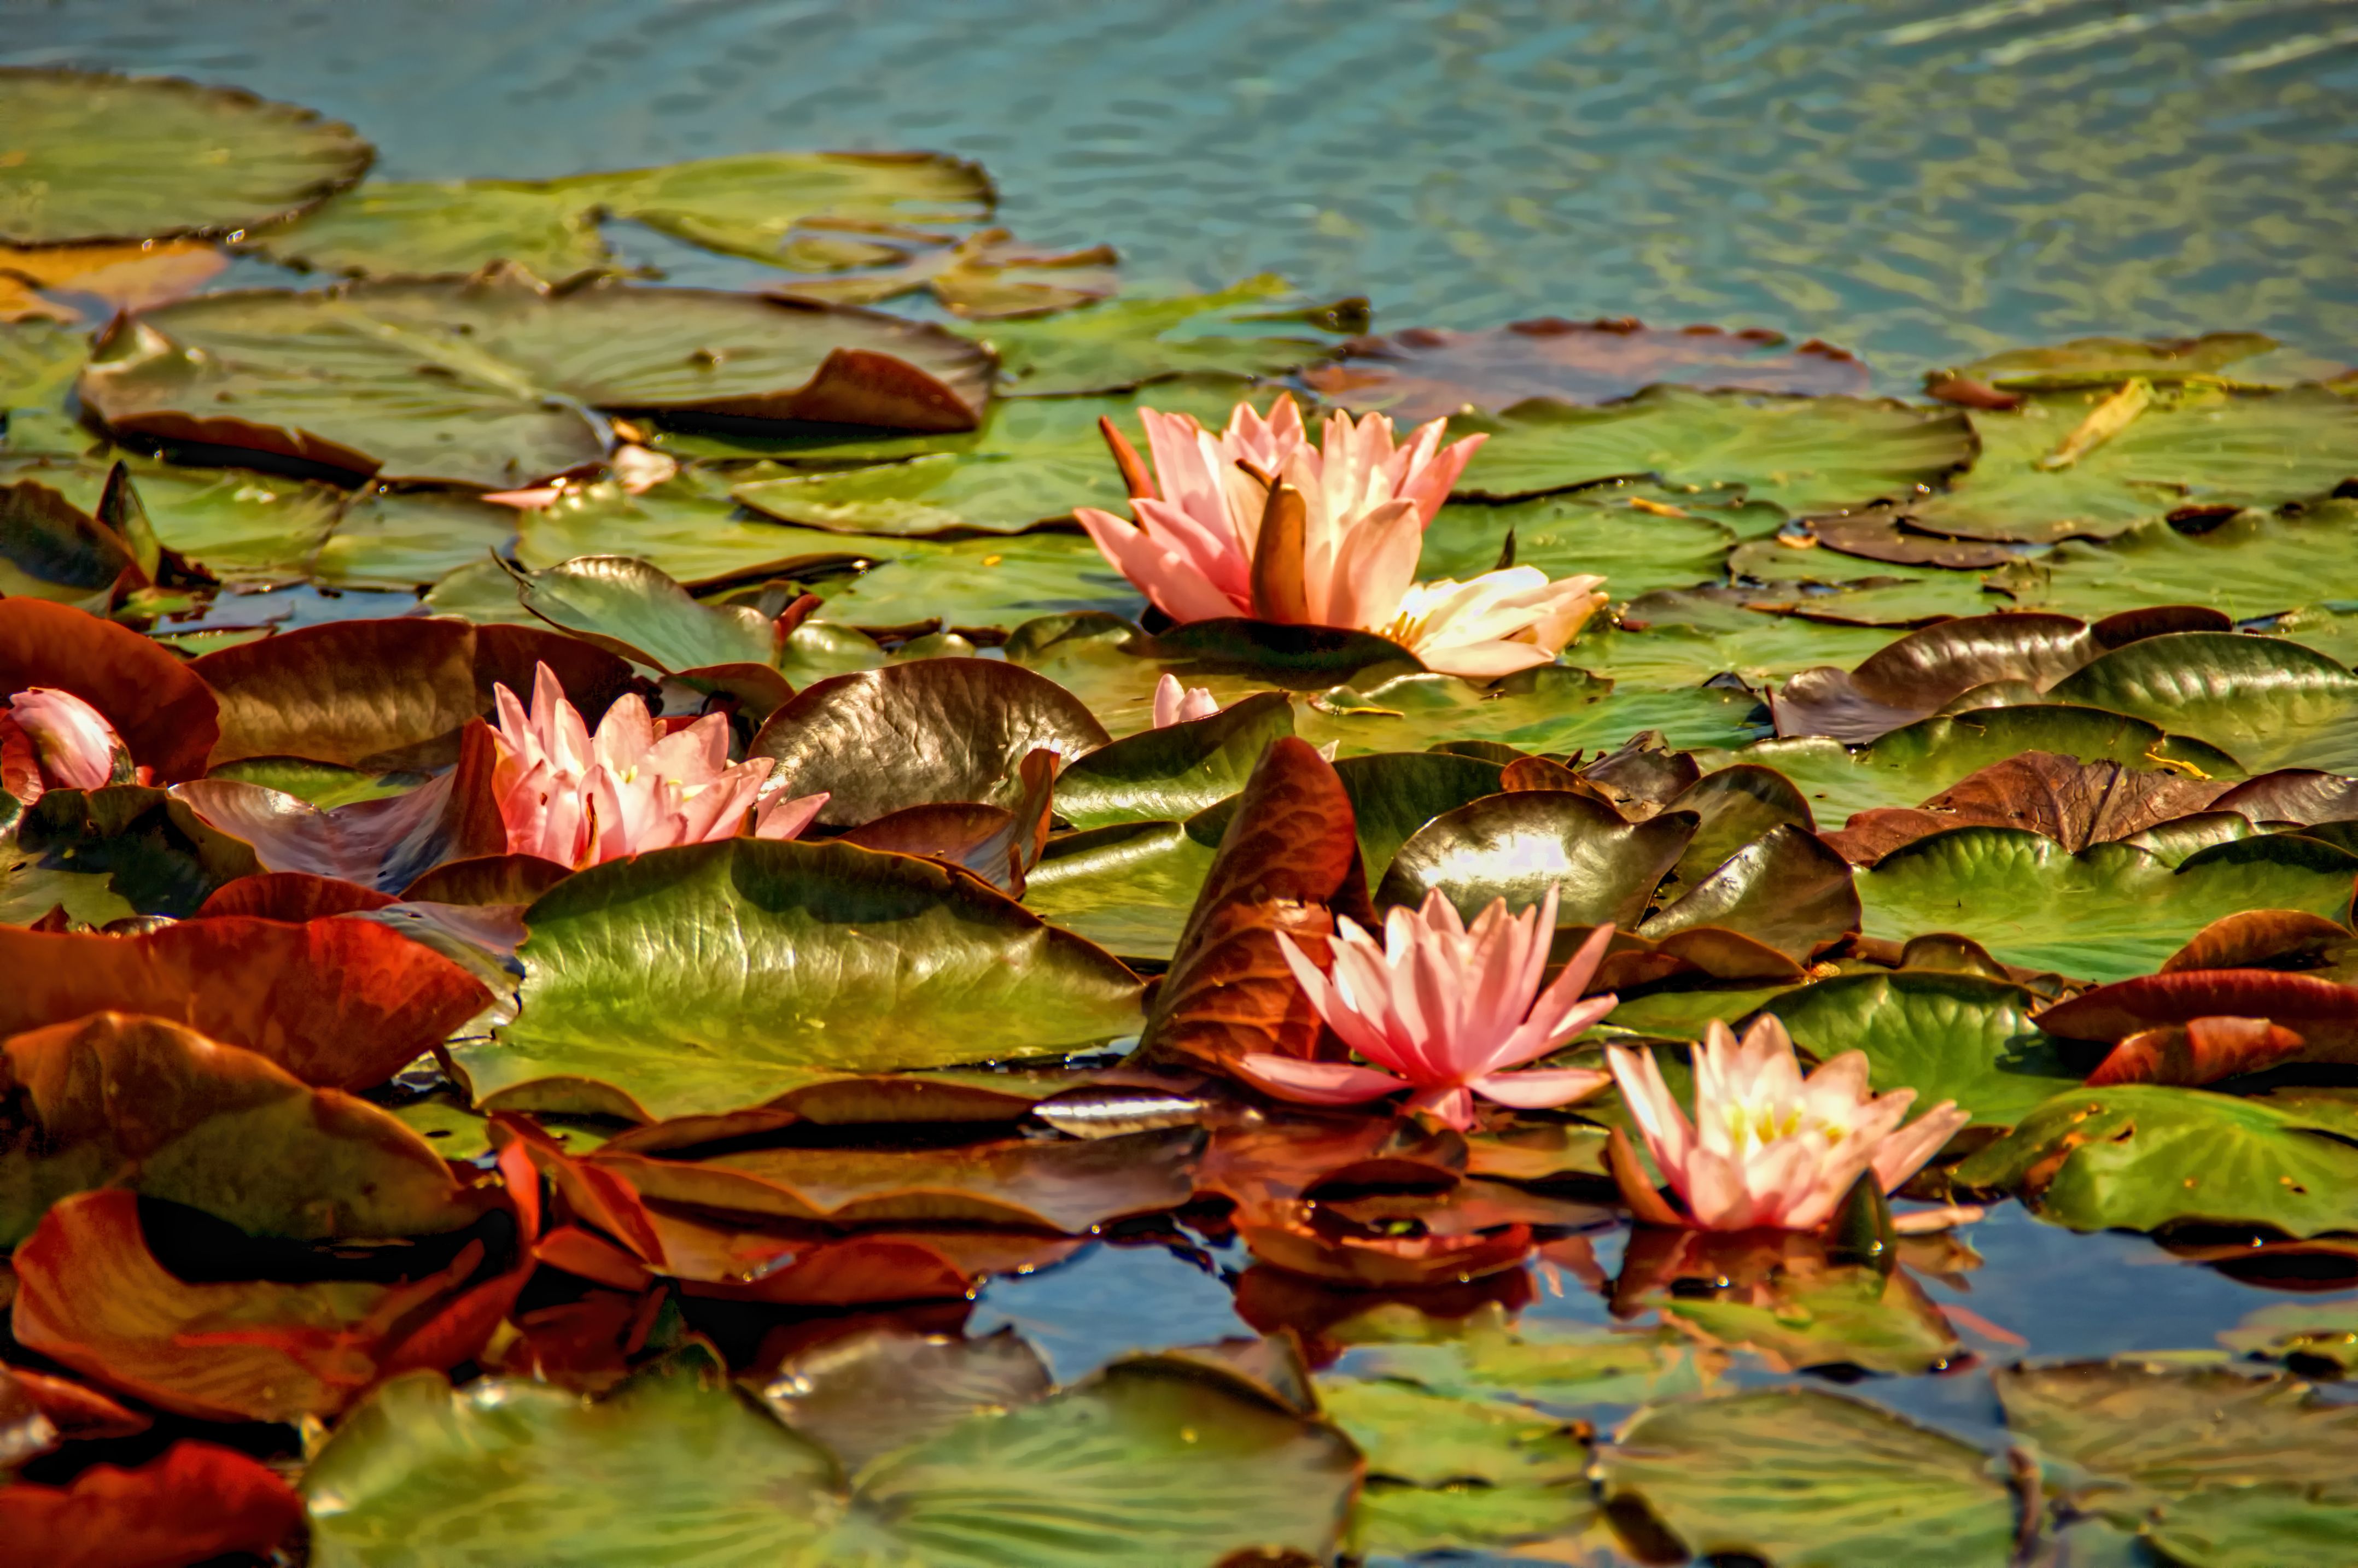
nature, plant, leaf, flower, petal, pond, jungle, autumn, botany, flora, season, hdr, habitat, lillies, ecosystem, ayrshire, stevenston, thegalaxy, ardeerquarry, natural environment